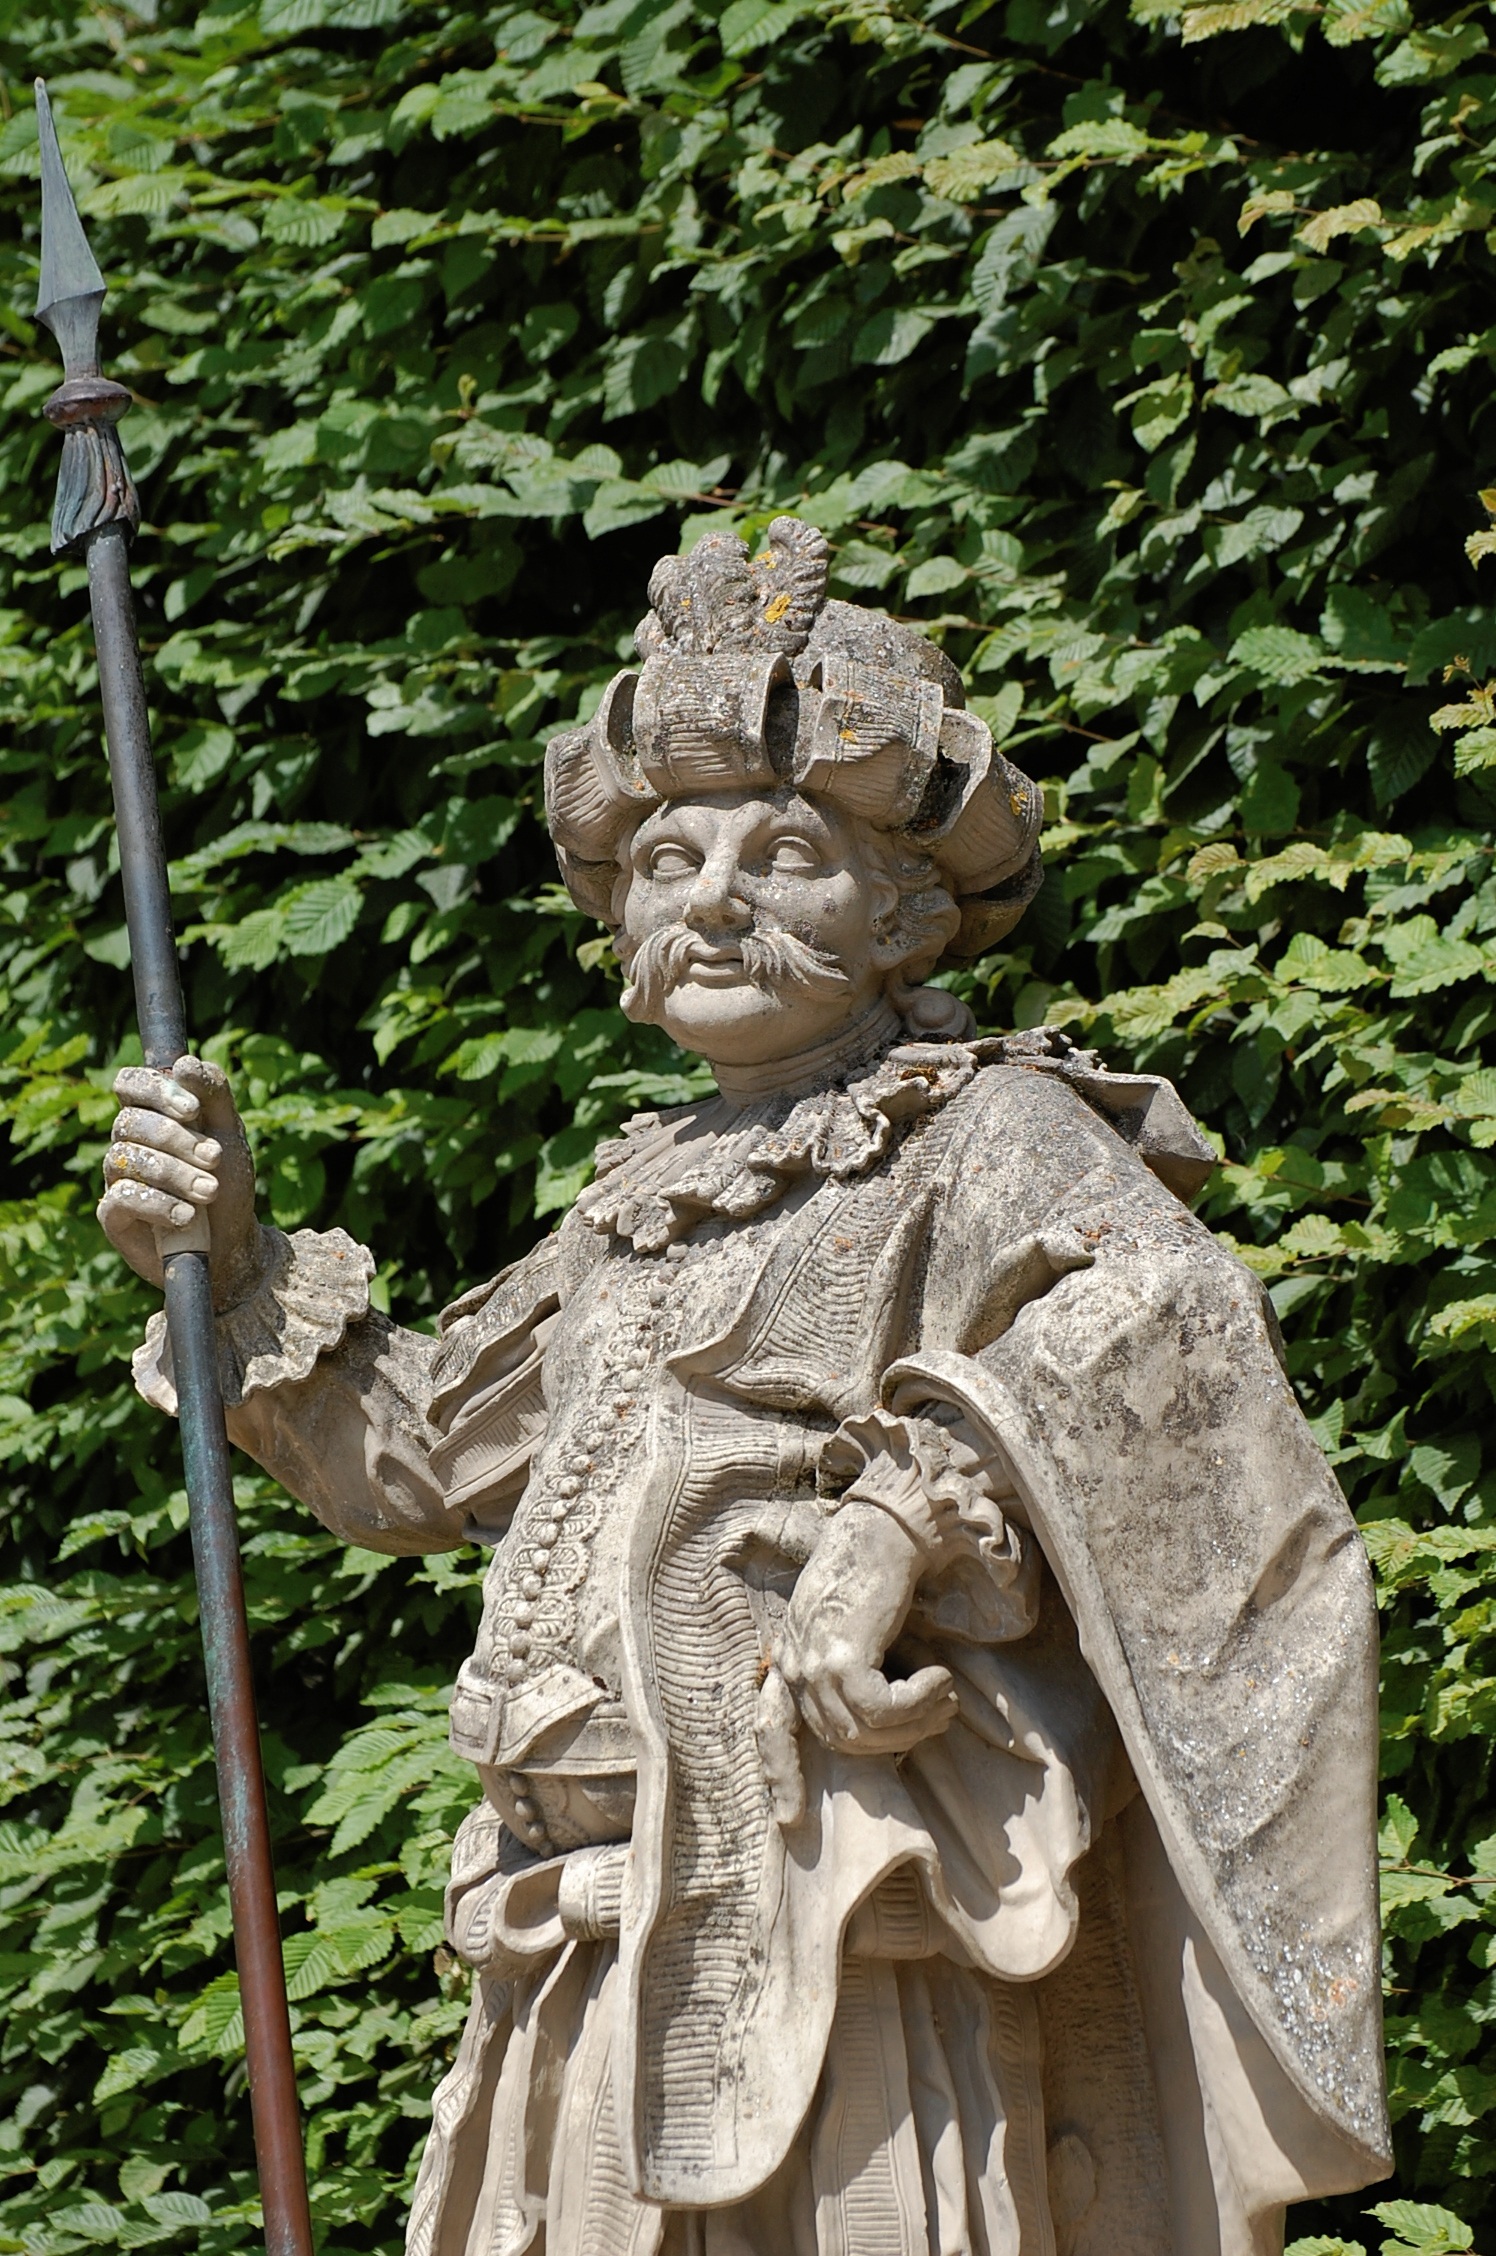
monument, statue, botany, garden, sculpture, art, temple, carving, guard, baroque, mythology, stone carving, ancient history, veitshoechheim